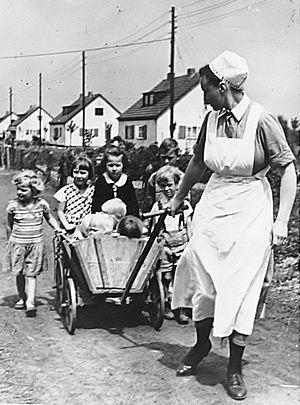
Les évacuations des enfants en Allemagne pendant la Seconde Guerre mondiale sont conçues pour sauver les enfants de l'Allemagne nazie des dangers associés aux bombardements aériens des villes en les déplaçant vers des zones supposées moins exposées. Le terme allemand utilisé pour désigner cette opération est Kinderlandverschickung, abréviation de Verschickung der Kinder auf das Land.